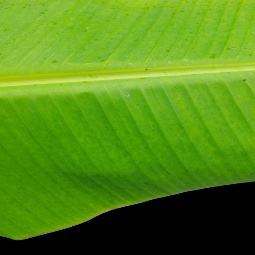
Label: Healthy